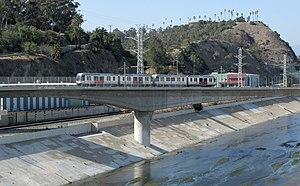
La ligne L est une ligne de métro léger de Los Angeles, ouverte en le 26 juillet 2003. Elle fait partie des six lignes du métro de Los Angeles. Reliant la zone d'East Los Angeles à la ville d'Azusa, en passant également par Downtown Los Angeles, la ligne dessert 27 gares.